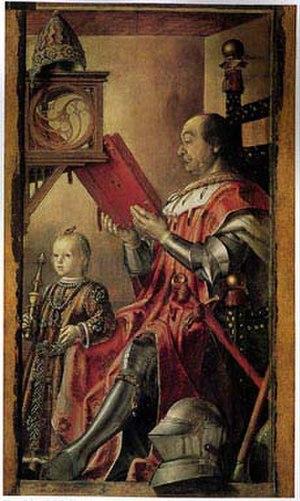
La Galerie nationale des Marches est un musée situé dans le Palazzo Ducale d'Urbino, dans les Marches, en Italie.